Hate That I Love You

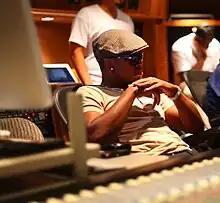
American singer and songwriter Ne-Yo co-wrote and provided vocals on "Hate That I Love You".

In early 2007, Rihanna began to work with songwriters and producers on a follow-up album to "A Girl like Me". She spent the week of the Grammy Awards writing with Def Jam labelmate Ne-Yo, who gave her vocal lessons. They wrote and sang "Hate That I Love You", which was co-written and produced by Norwegian duo Stargate. "Hate That I Love You" was recorded at the Battery Studios in New York City, Westlake Recording Studios in Los Angeles and Lethal Studios in Bridgetown. Phil Tan mixed it, and Ne-Yo provided vocal production. Ne-Yo told American magazine "Vibe":